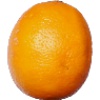
Label: lemon_meyer